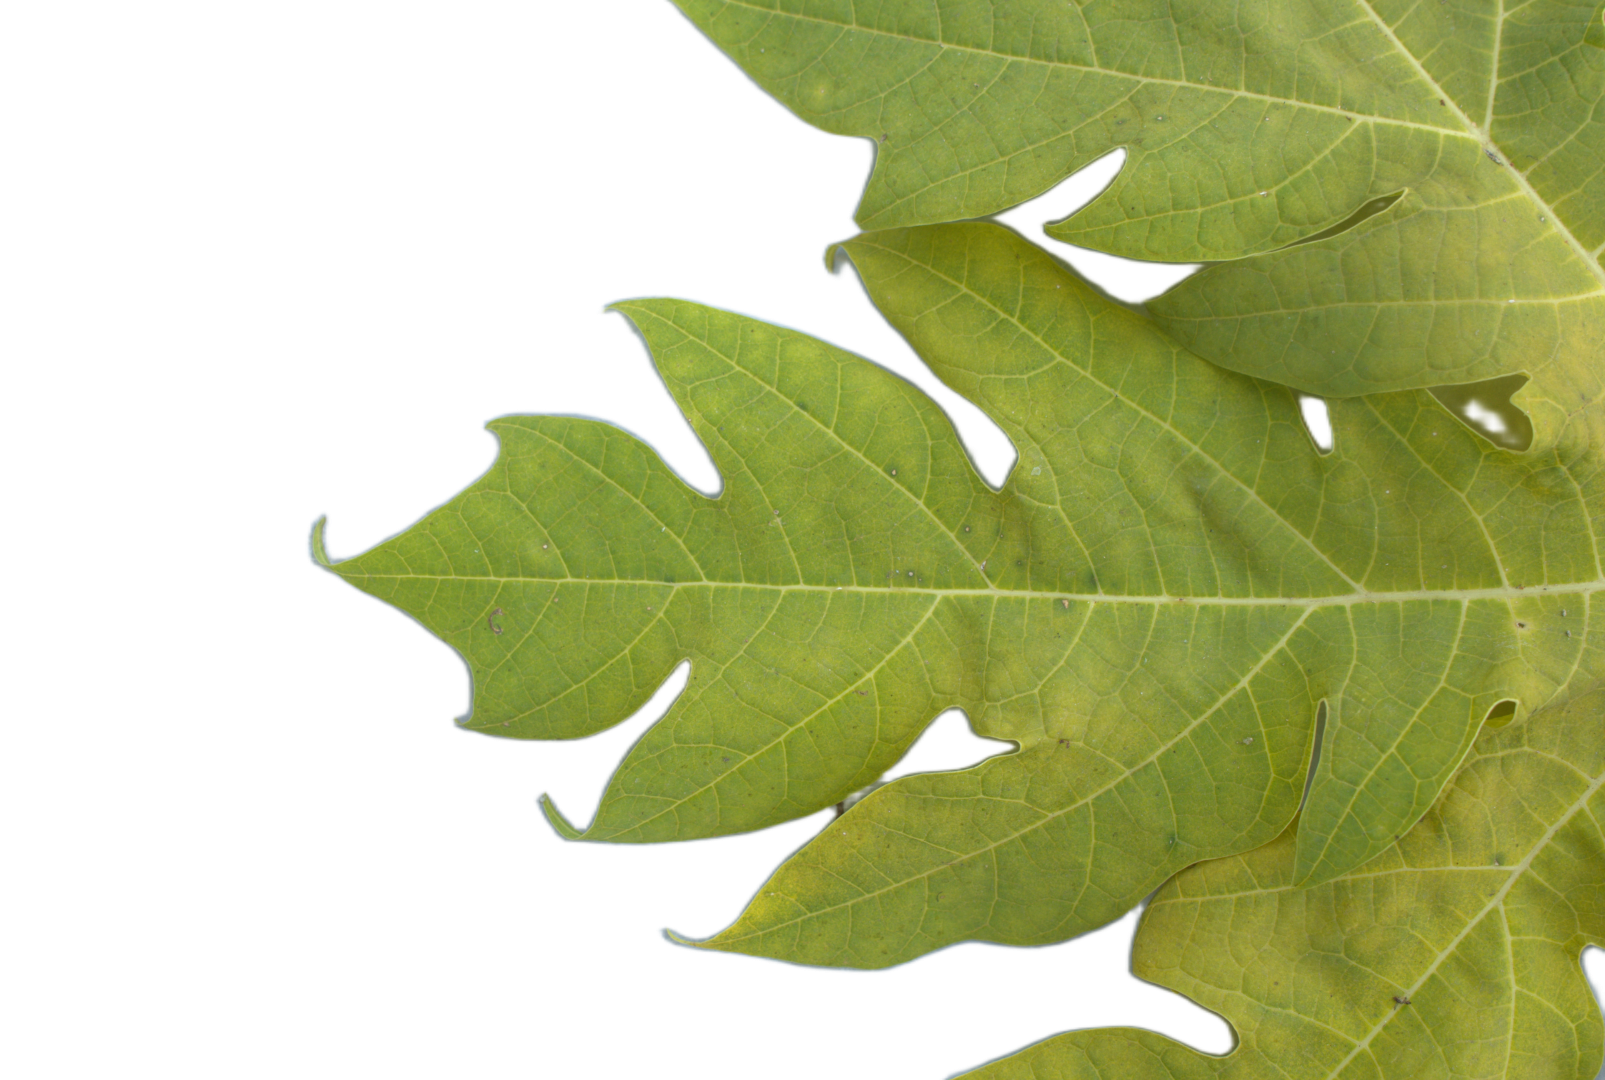
Crop: Papaya
Label: Mosaic_Virus